Tapjeong Reservoir

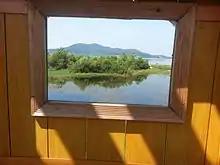
View through a window of an observation building on the fishing jetty in the reservior

Tapjeong Reservoir (also ) is a reservoir that has been classified as the second great scenic location in Nonsan, South Korea by the municipality. It is located in Mujeok-myeon, Gayagok-myeon, and Yangchon-myeon in Nonsan, outside of the city proper. Freshwater fish such as carp, mandarin, and catfish are in the body of water. Other significant fauna include cockscomb pearl mussels and golden and red-bellied frogs. The water is used in part for irrigation of down-stream farms. The dam was recently re-built. There are a number of hotels and restaurants along the circumferential road where it is near the dam. Swimming is prohibited, though fishing is permitted and boating, including water-skiing, on the lake.